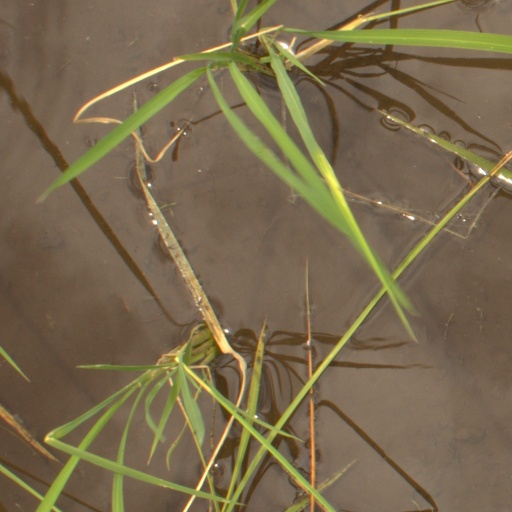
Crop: rice